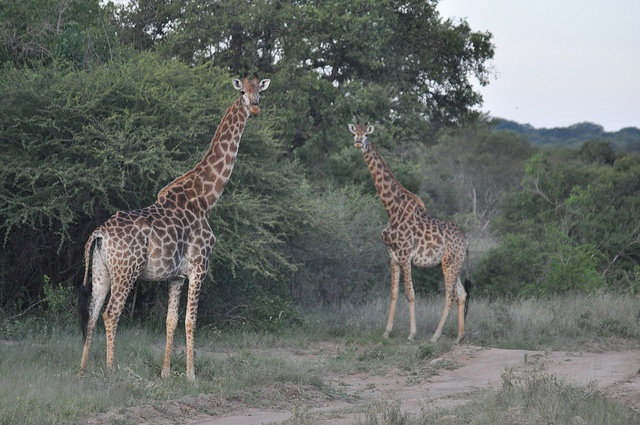
Two giraffes standing in a wooded area in the wild.
Two giraffes look toward the camera in the brush.
Two giraffes are standing around in the wild.
Two giraffes standing near trees in a forest.
Two giraffes are pictured in a shrubby area.